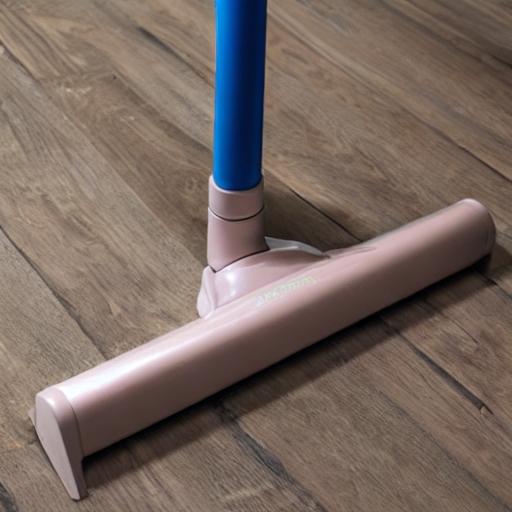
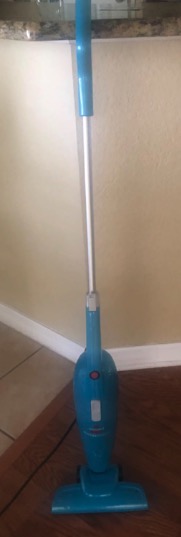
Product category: items_vacuum
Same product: no